Biblioteca Ambrosiana

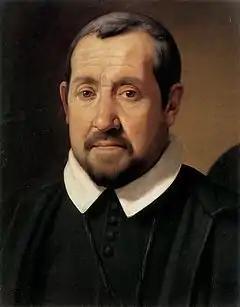
Portrait of Antonio Olgiati by Daniele Crespi

During his sojourns in Rome, 1585–95 and 1597–1601, Cardinal Borromeo envisioned developing a library in Milan as one open to scholars and that would serve as a bulwark of Catholic scholarship in the service of the Counter-Reformation against the treatises issuing from Protestant presses.